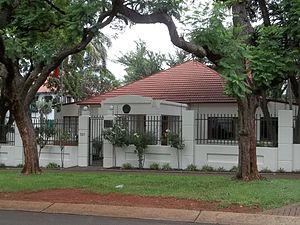
Ceci est une liste des représentations diplomatiques de la Biélorussie. La Biélorussie a été la nation la plus désireuse de l'ex-URSS à s'intégrer plus étroitement et à renouer avec les anciens États soviétiques, et cela se reflète dans l'emplacement de ses représentations.